Library

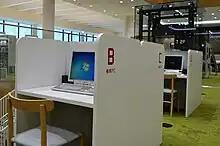
Library carrel desk at Fukuchiyama Public Library in Fukuchiyama, Japan

Most libraries have materials arranged in a specified order according to a library classification system, so that items may be located quickly and collections browsed efficiently. Some libraries have additional galleries beyond the public ones, where "reference" materials are stored. These reference stacks may be open to selected members of the public while others may require patrons to submit a "stack request" – a request for an assistant to retrieve the material from the closed stacks: see List of closed stack libraries.